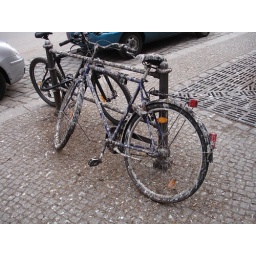
don't leave your bike under a tree